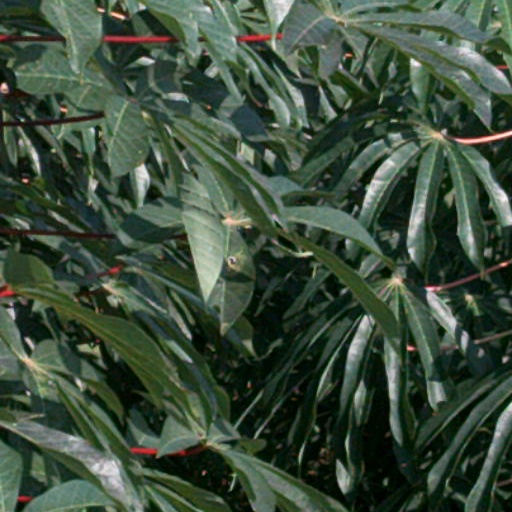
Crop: cassava